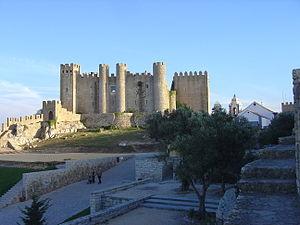
Óbidos est une ville portugaise du district de Leiria située dans le sous-région Ouest, dans la province de l'Estremadura, l'un des hauts lieux du tourisme en raison de l'excellent état de conservation de ses remparts. La ville n'a en effet pas évolué depuis le début des Temps Modernes. Le comblement de l'ancien golfe marin, au sud de la plage de Foz do Arelho, dont ne subsiste qu'une lagune l'a isolée du rivage.